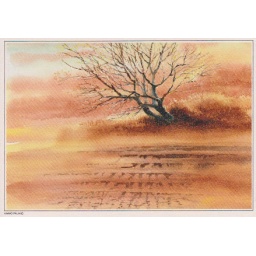
Fall tree by the river